Brian Pulido

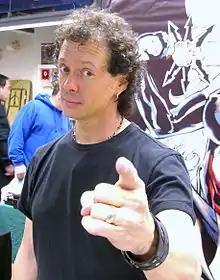
Pulido at the Big Apple Con, November 14, 2008

Pulido has created, written or co-written numerous comic books, including "Lady Death", "Evil Ernie", "Purgatori", "Chastity", "Smiley The Psychotic Button", "Cremator", "Bad Kitty", "Jade", "Lady Demon", "Bedlam" and "The Undead". He has written or published stories for World Wrestling Entertainment, Universal's The Mummy, Halloween, Megadeth and Insane Clown Posse. His stories have been published by Marvel Comics and Dark Horse Comics, among others.